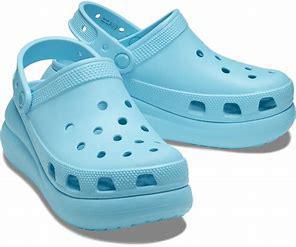
Brand: Crocs
Model: 100